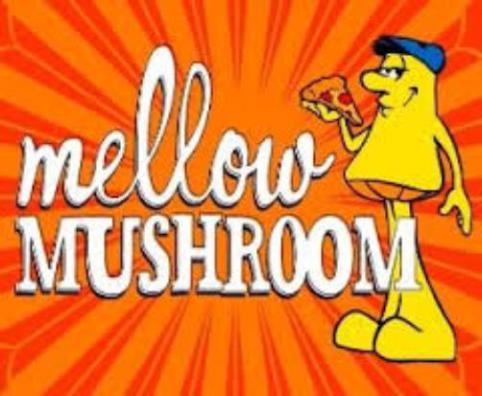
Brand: mellow mushroom
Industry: Food